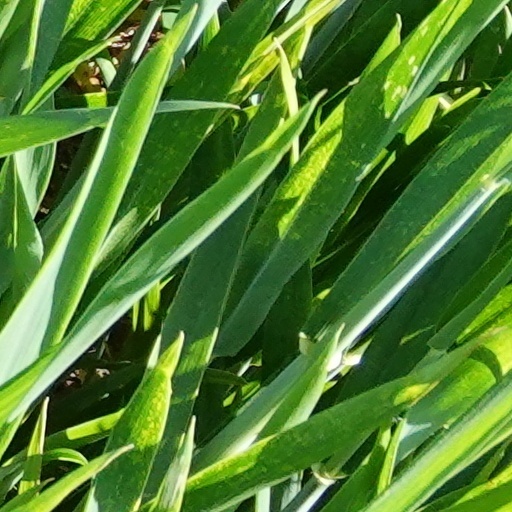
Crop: wheat